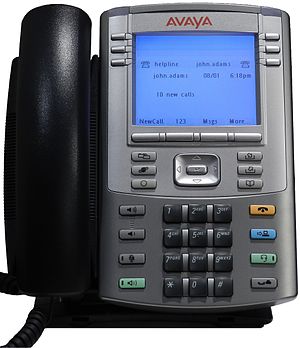
VoIP
1140E IP Phone - et eksempel på en IP-telefon.
VoIP eller IP-telefoni er betegnelsen for teknologi til at transportere telefoni via et datanet baseret på IP. IP-telefoni begyndte først at få opmærksomhed i Danmark i 2005.